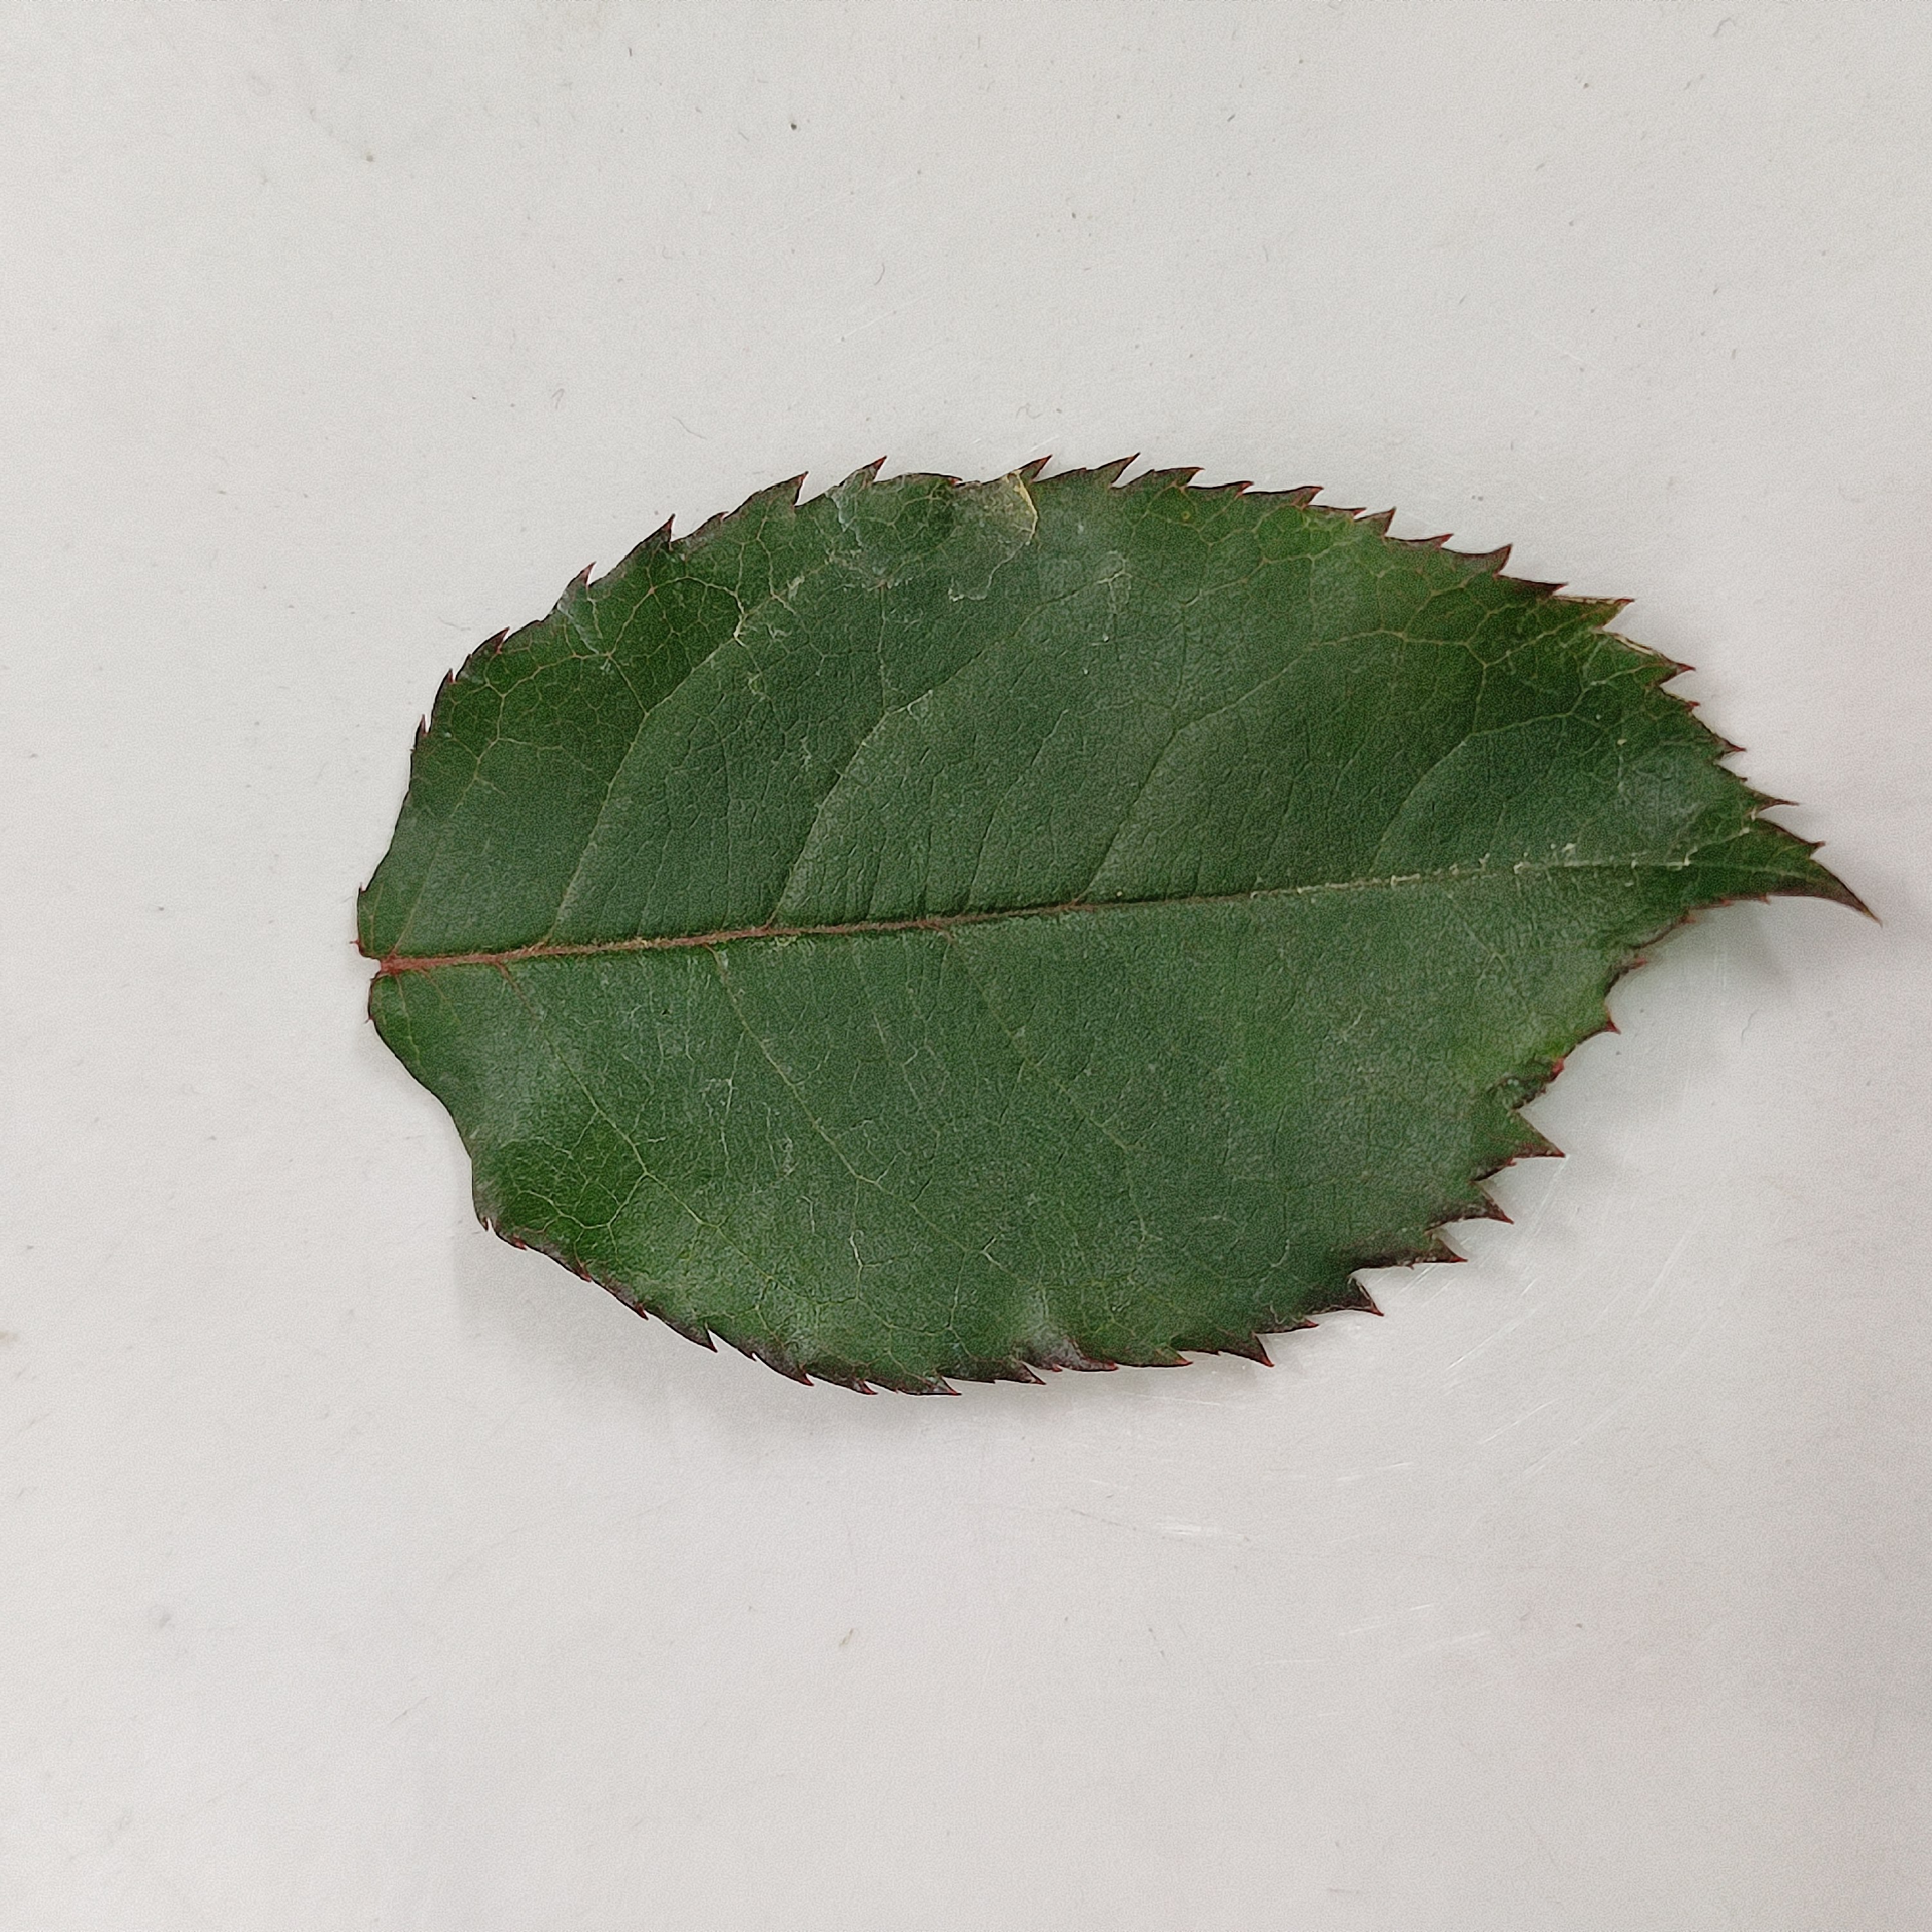
Label: Healthy Leaf